Timi Zajc

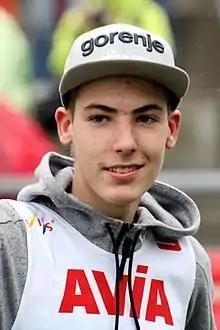
Zajc in 2017

In September 2017 in Trondheim, Zajc finished on the podium for the first time in his career after finishing third in the first competition and winning the second competition.